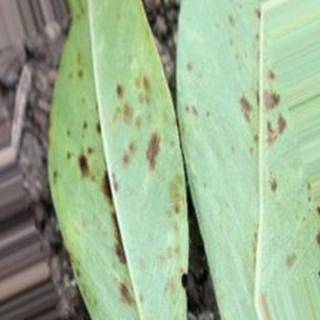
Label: groundnut_rust